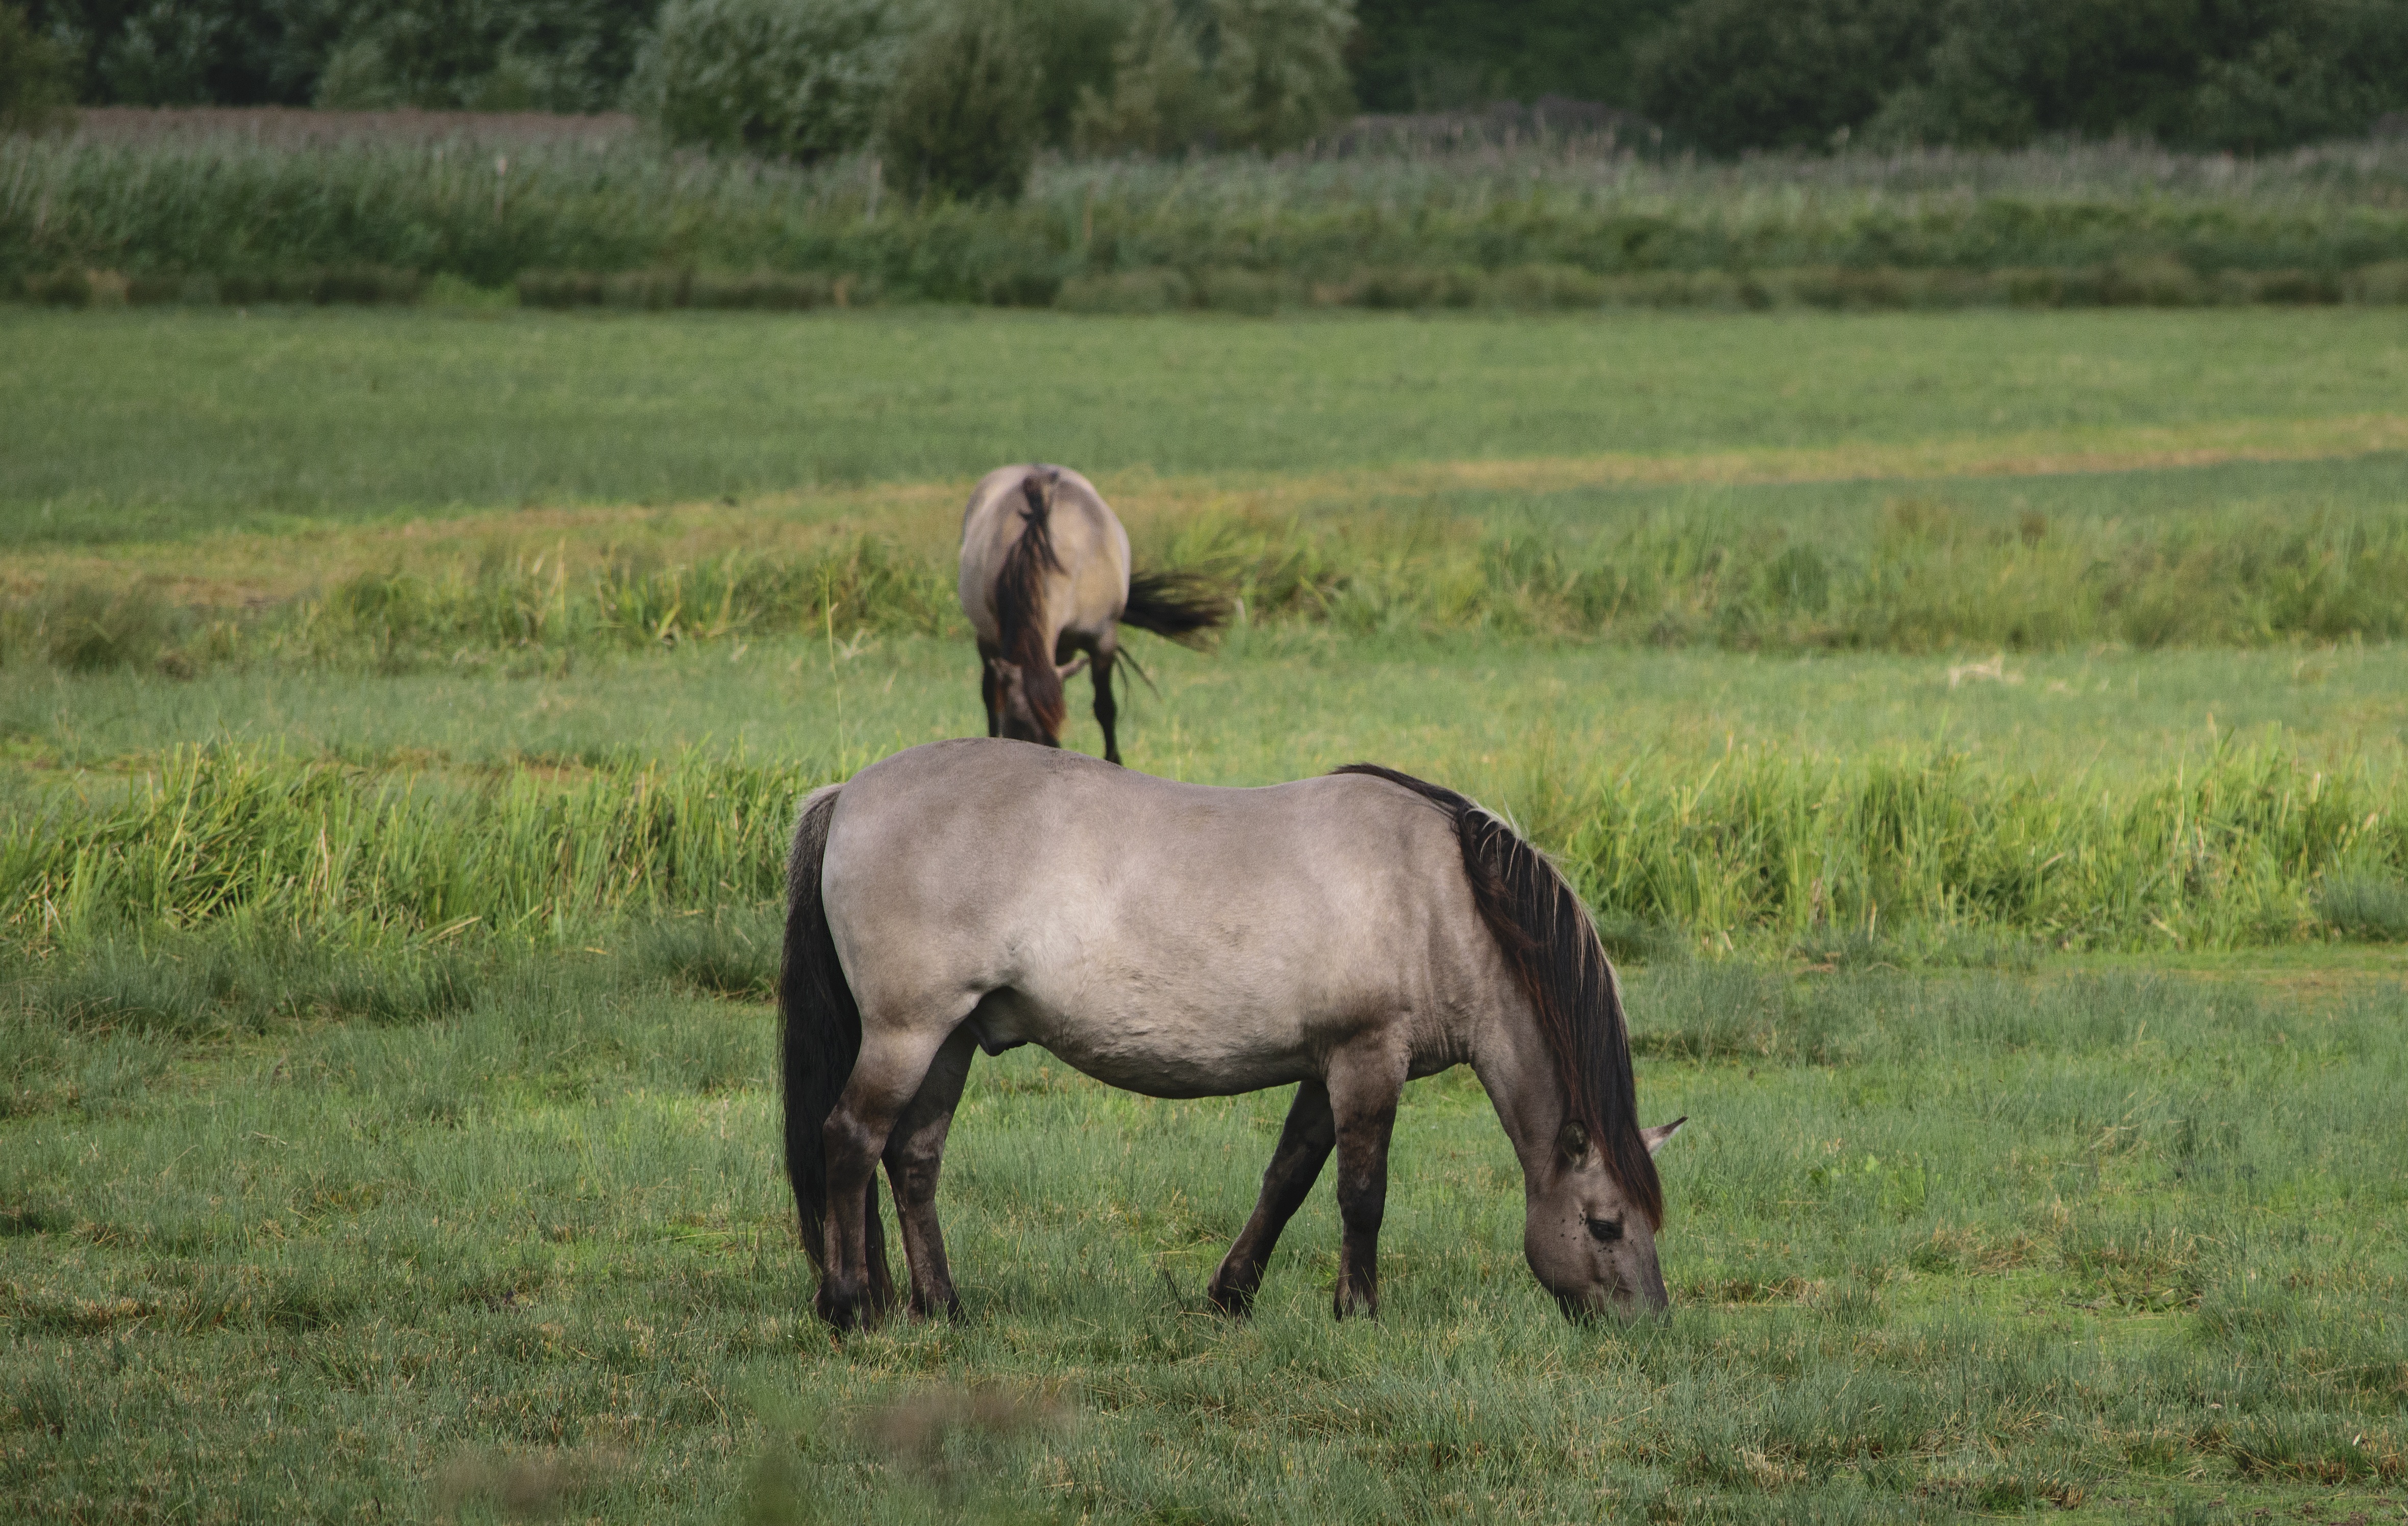
meadow, prairie, wildlife, herd, pasture, grazing, horse, mammal, stallion, fauna, savanna, plain, wild horse, grassland, mare, foal, safari, ecosystem, elk, steppe, konik, grazing horse, horse like mammal, mustang horse